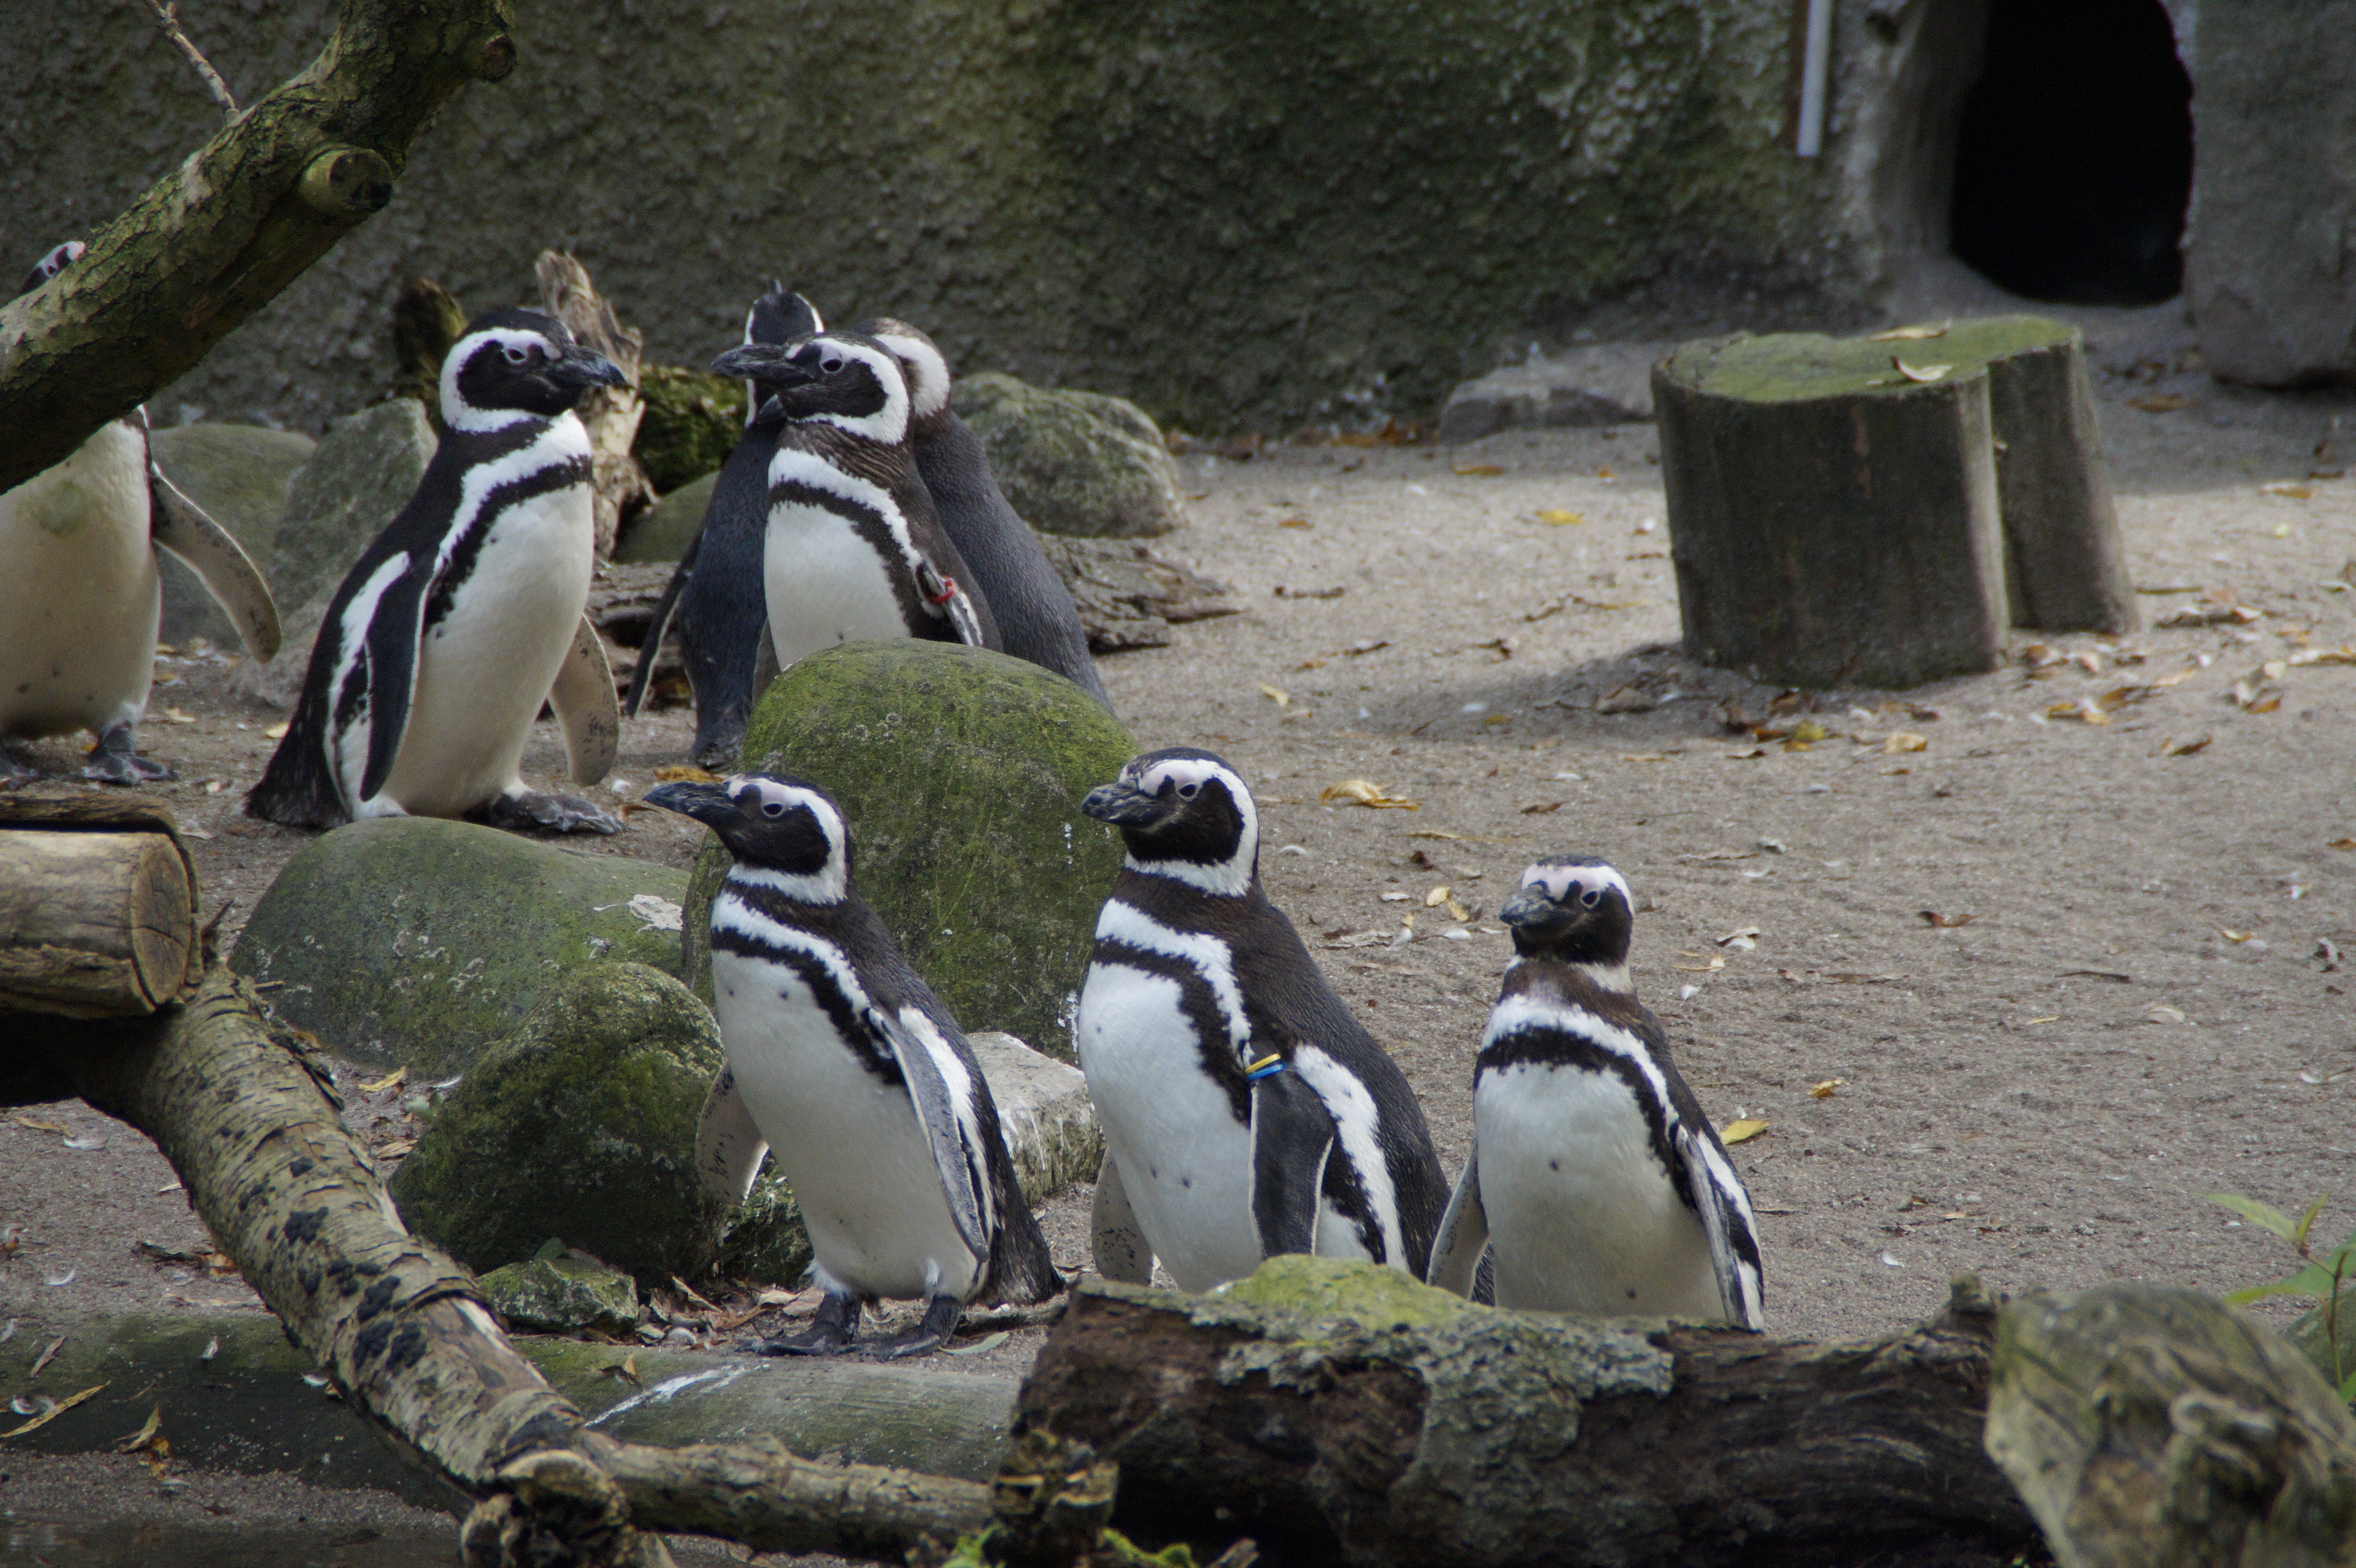
bird, wildlife, zoo, beak, fauna, penguin, enclosure, vertebrate, penguins, water bird, colony, flightless bird, penguin colony